Kichiku Megane

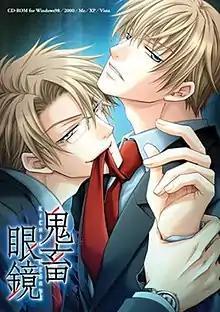

is a Japanese adult visual novel created by Spray and published by Visual Arts for Microsoft Windows. The game was first released as a limited edition bundle on July 20, 2007, before later seeing a general release on October 12, 2007. A fan disc sequel titled "Kichiku Megane R" was later released for Microsoft Windows, with the limited edition released on March 27, 2009, and the standard version released on February 5, 2010.